Hadiya (historical region)

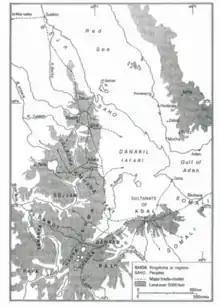
Medieval map of peoples, kingdoms and regions alongside major trade routes in the Horn

Hadiya was likely part of the domain of the Sultanate of Shewa and linked to the Harla. Before the pagan Kingdom of Damot's invasion led by Sidama. A cluster of speakers labelled Hadiya-Sidama developed, maintaining Islamic identity and later creating the Hadiya Sultanate. According to Hadiya elders the dynasty was started by descendants of Harar Emir Abadir, who intermarried with Sidama. The earliest surviving mention of Hadiya is in the "Kebra Nagast" (ch. 94), indicating that the kingdom was in existence by the 13th century.